Moor Hayes

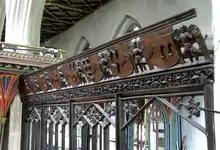
Parclose screen of the Moorhayes Chapel, east end of north aisle of Cullompton Church. South side, viewed from the chancel

The armorials of Moore of Moore Hayes survive on sixteen relief-sculpted wooden heraldic shields "circa" 1530, each supported by two four-winged angels, atop an intricately carved wooden parclose screen in the "Moorehayes Chapel" ("alias" "Moore's Chantry", "Moore's Aisle") occupying the east end of the north aisle of St Andrew's Church, Cullompton. The screen separates the Moorehayes Chapel from the chancel. The sixteen shields are eight shields duplicated in identical order on the internal and external sides of the screen. The lord of the manor is generally permitted to build a manorial pew or manorial chapel within the parish church. They show the following arms, left to right: